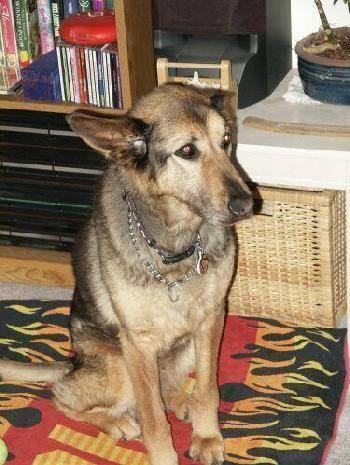
dog